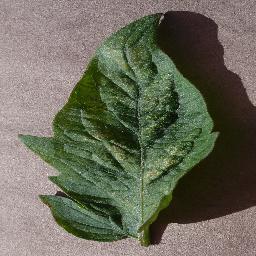
Label: Tomato___Spider_mites Two-spotted_spider_mite